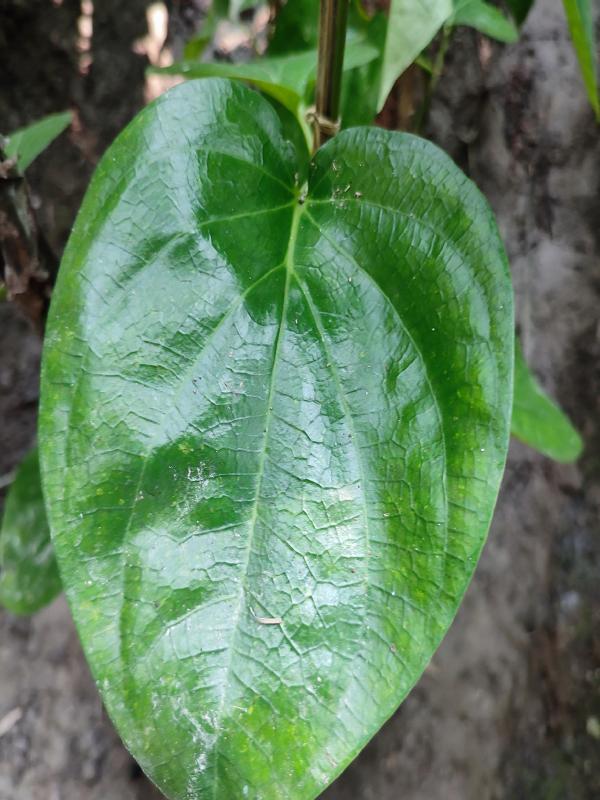
Label: Healthy_Leaf